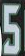
Number: 5